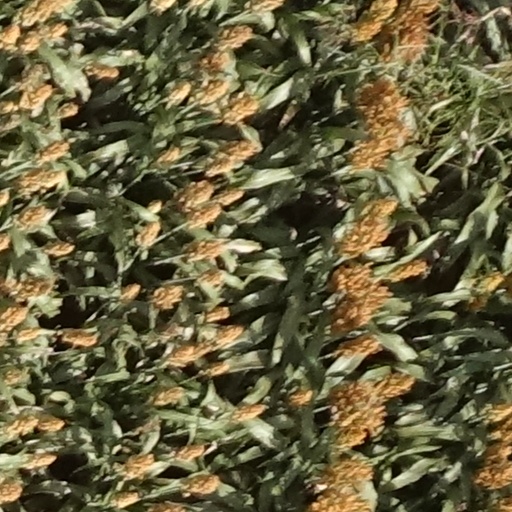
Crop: sorghum